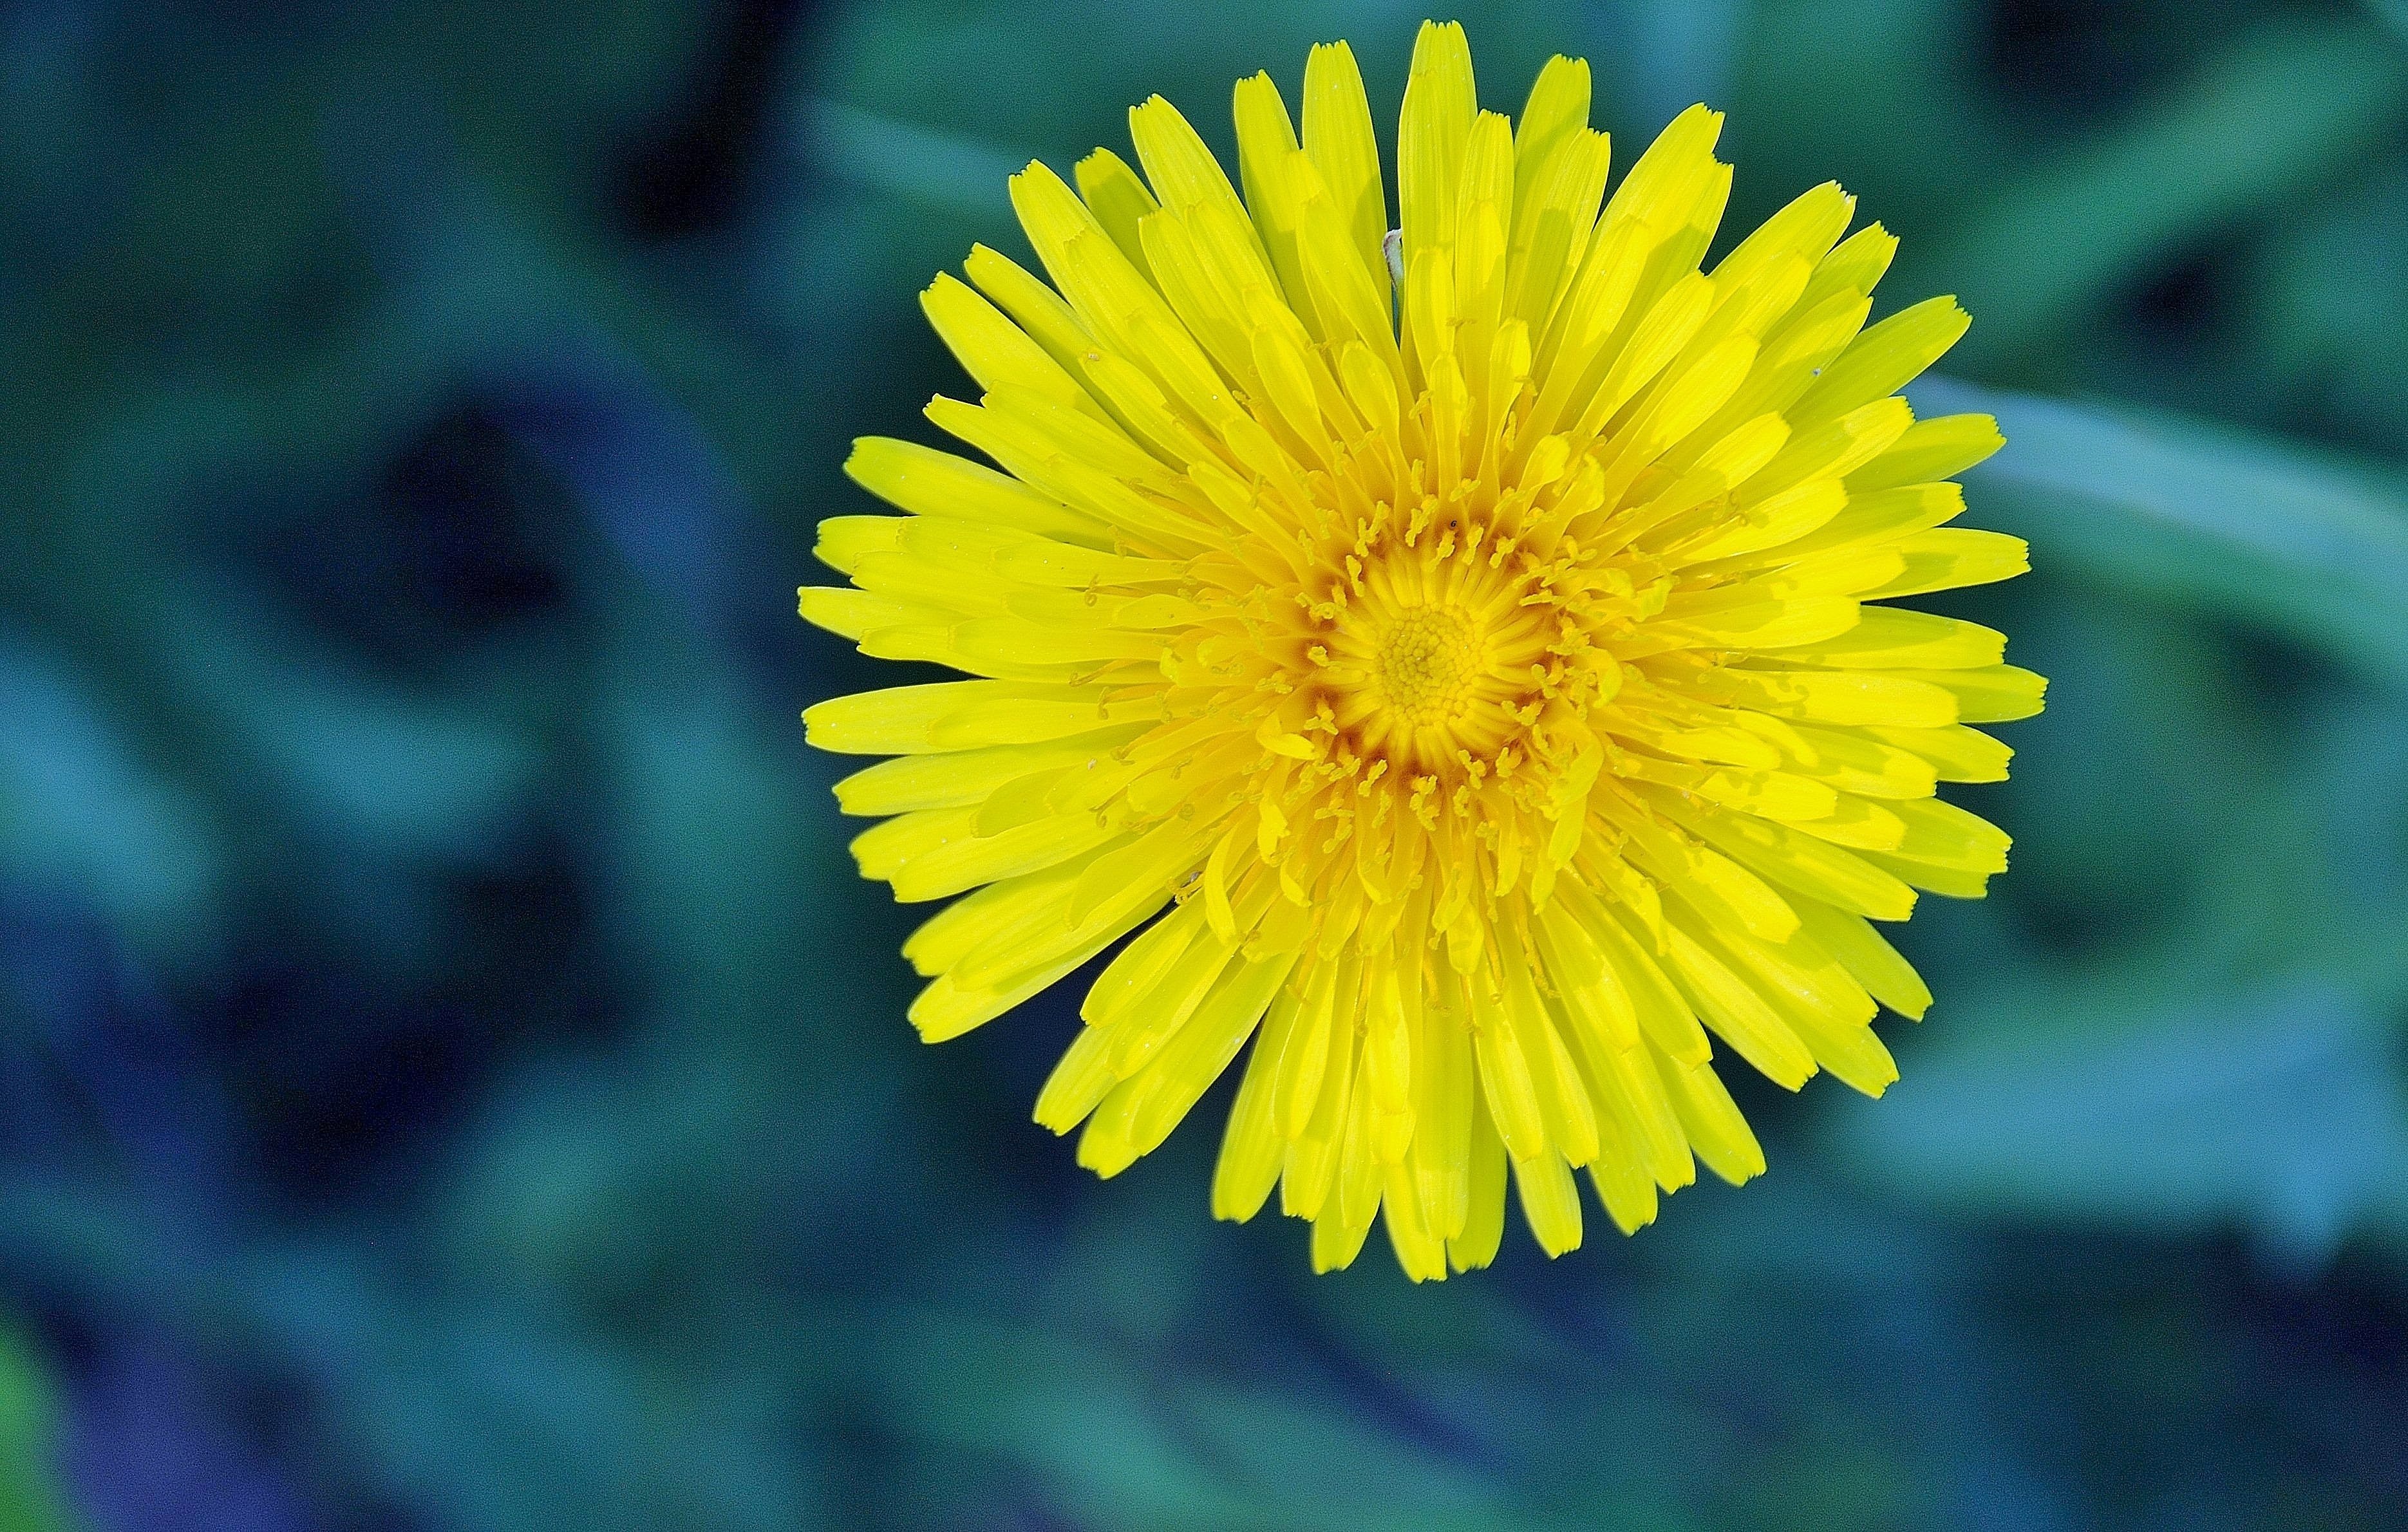
nature, plant, dandelion, flower, petal, daisy, bouquet, spring, macro, botany, colorful, yellow, flora, wildflower, flowers, close up, colorful flowers, colors, flowering, macro photography, flowering plant, daisy family, annual plant, plant stem, land plant